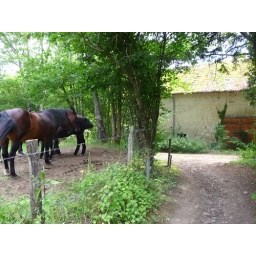
horses in the field behind